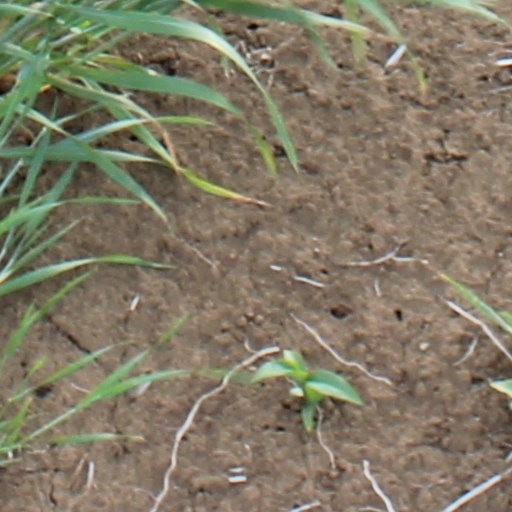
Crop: wheat